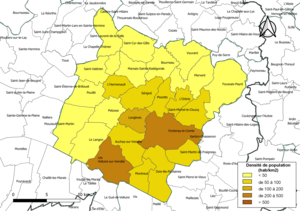
Carte des densités de population (millésimée 2016) des communes de l'intercommunalité Pays-de-Fontenay-Vendée, département de la Vendée, France. Composition au 1er janvier 2019.
Le Pays-de-Fontenay-Vendée est une intercommunalité à fiscalité propre française située dans le département de la Vendée et la région des Pays de la Loire.